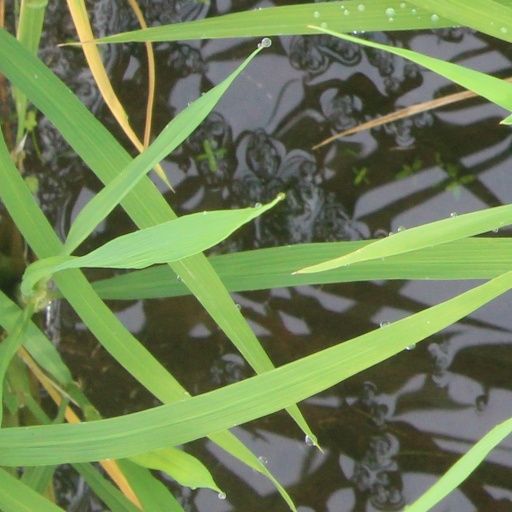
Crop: rice